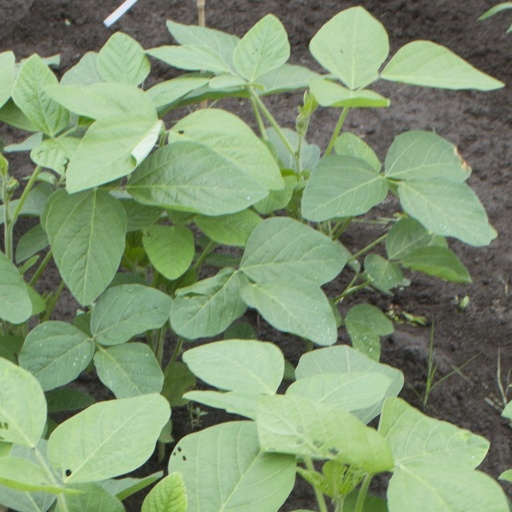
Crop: soybean